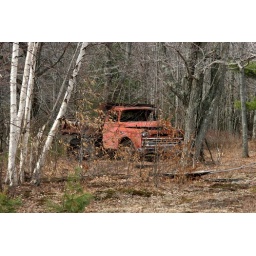
old truck in the field